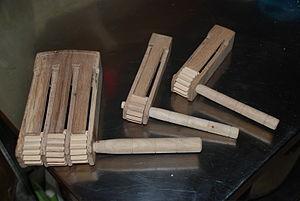
Une crécelle est un instrument de musique idiophone datant du Moyen Âge, aussi appelée brouan ou tartuleuil, et répandue aujourd'hui encore partout en Europe. De conception et d'utilisation simples, elle est un instrument populaire mais aussi un jouet pour les enfants.